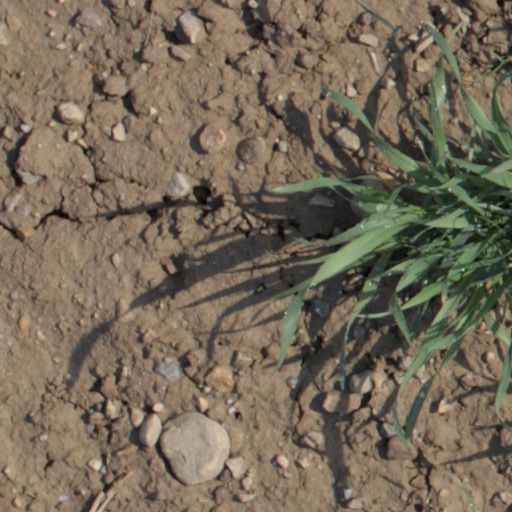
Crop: wheat